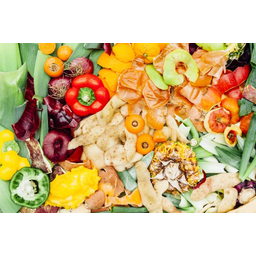
Label: generalcompost